Payphone

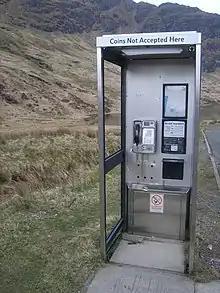
A typical BT payphone in Scotland

The majority of payphones on the street and in buildings in Japan are installed and maintained by Nippon Telegraph and Telephone (NTT).